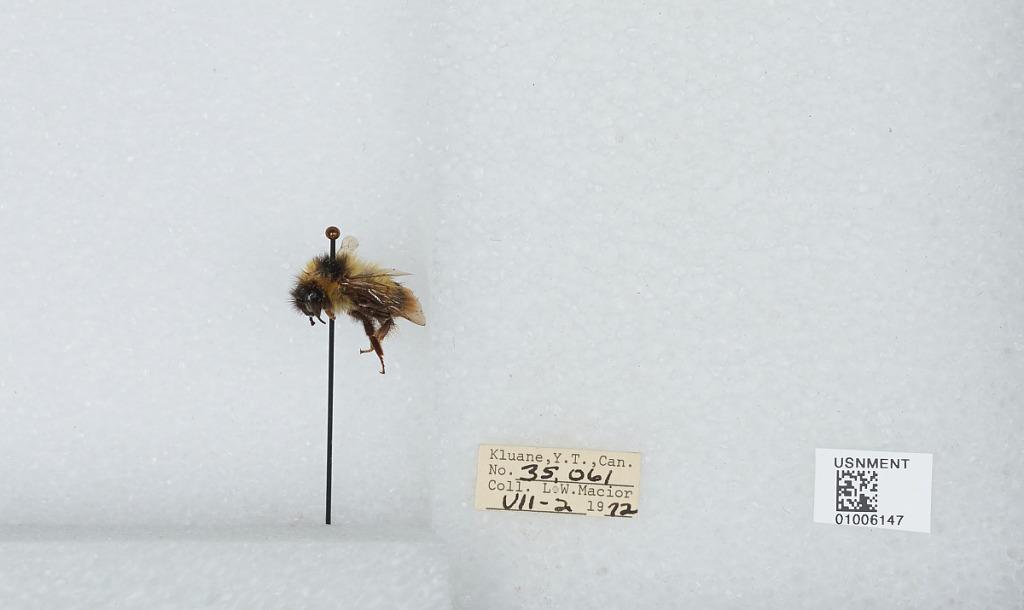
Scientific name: Bombus (Pyrobombus) frigidus Smith
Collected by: L. Macior
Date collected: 1972-7-2
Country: Canada
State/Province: Yukon Territory
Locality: Kluane
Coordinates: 60.75, -139.5